City of Bankstown

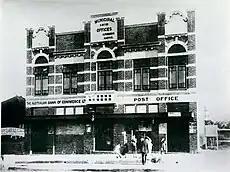
The second Council Chambers on South Terrace, Bankstown, was the council seat from 1918 to 1963.

On 29 June 1918 the new Council Chambers building located on South Terrace south of the Bankstown railway station (now No. 9 Bankstown City Plaza) was officially opened by the mayor, A. Townsend. Completed to a cost of £4,000, the new Council Chambers building was designed by prominent architect and mayor of Kogarah, Charles Herbert Halstead, and built by A. G. Swane. At the time of opening the street frontage included a post office, and a branch of the Australian Bank of Commerce. This remained the Council's primary meeting place and offices until new offices in the Civic Centre to the north were completed in 1963.